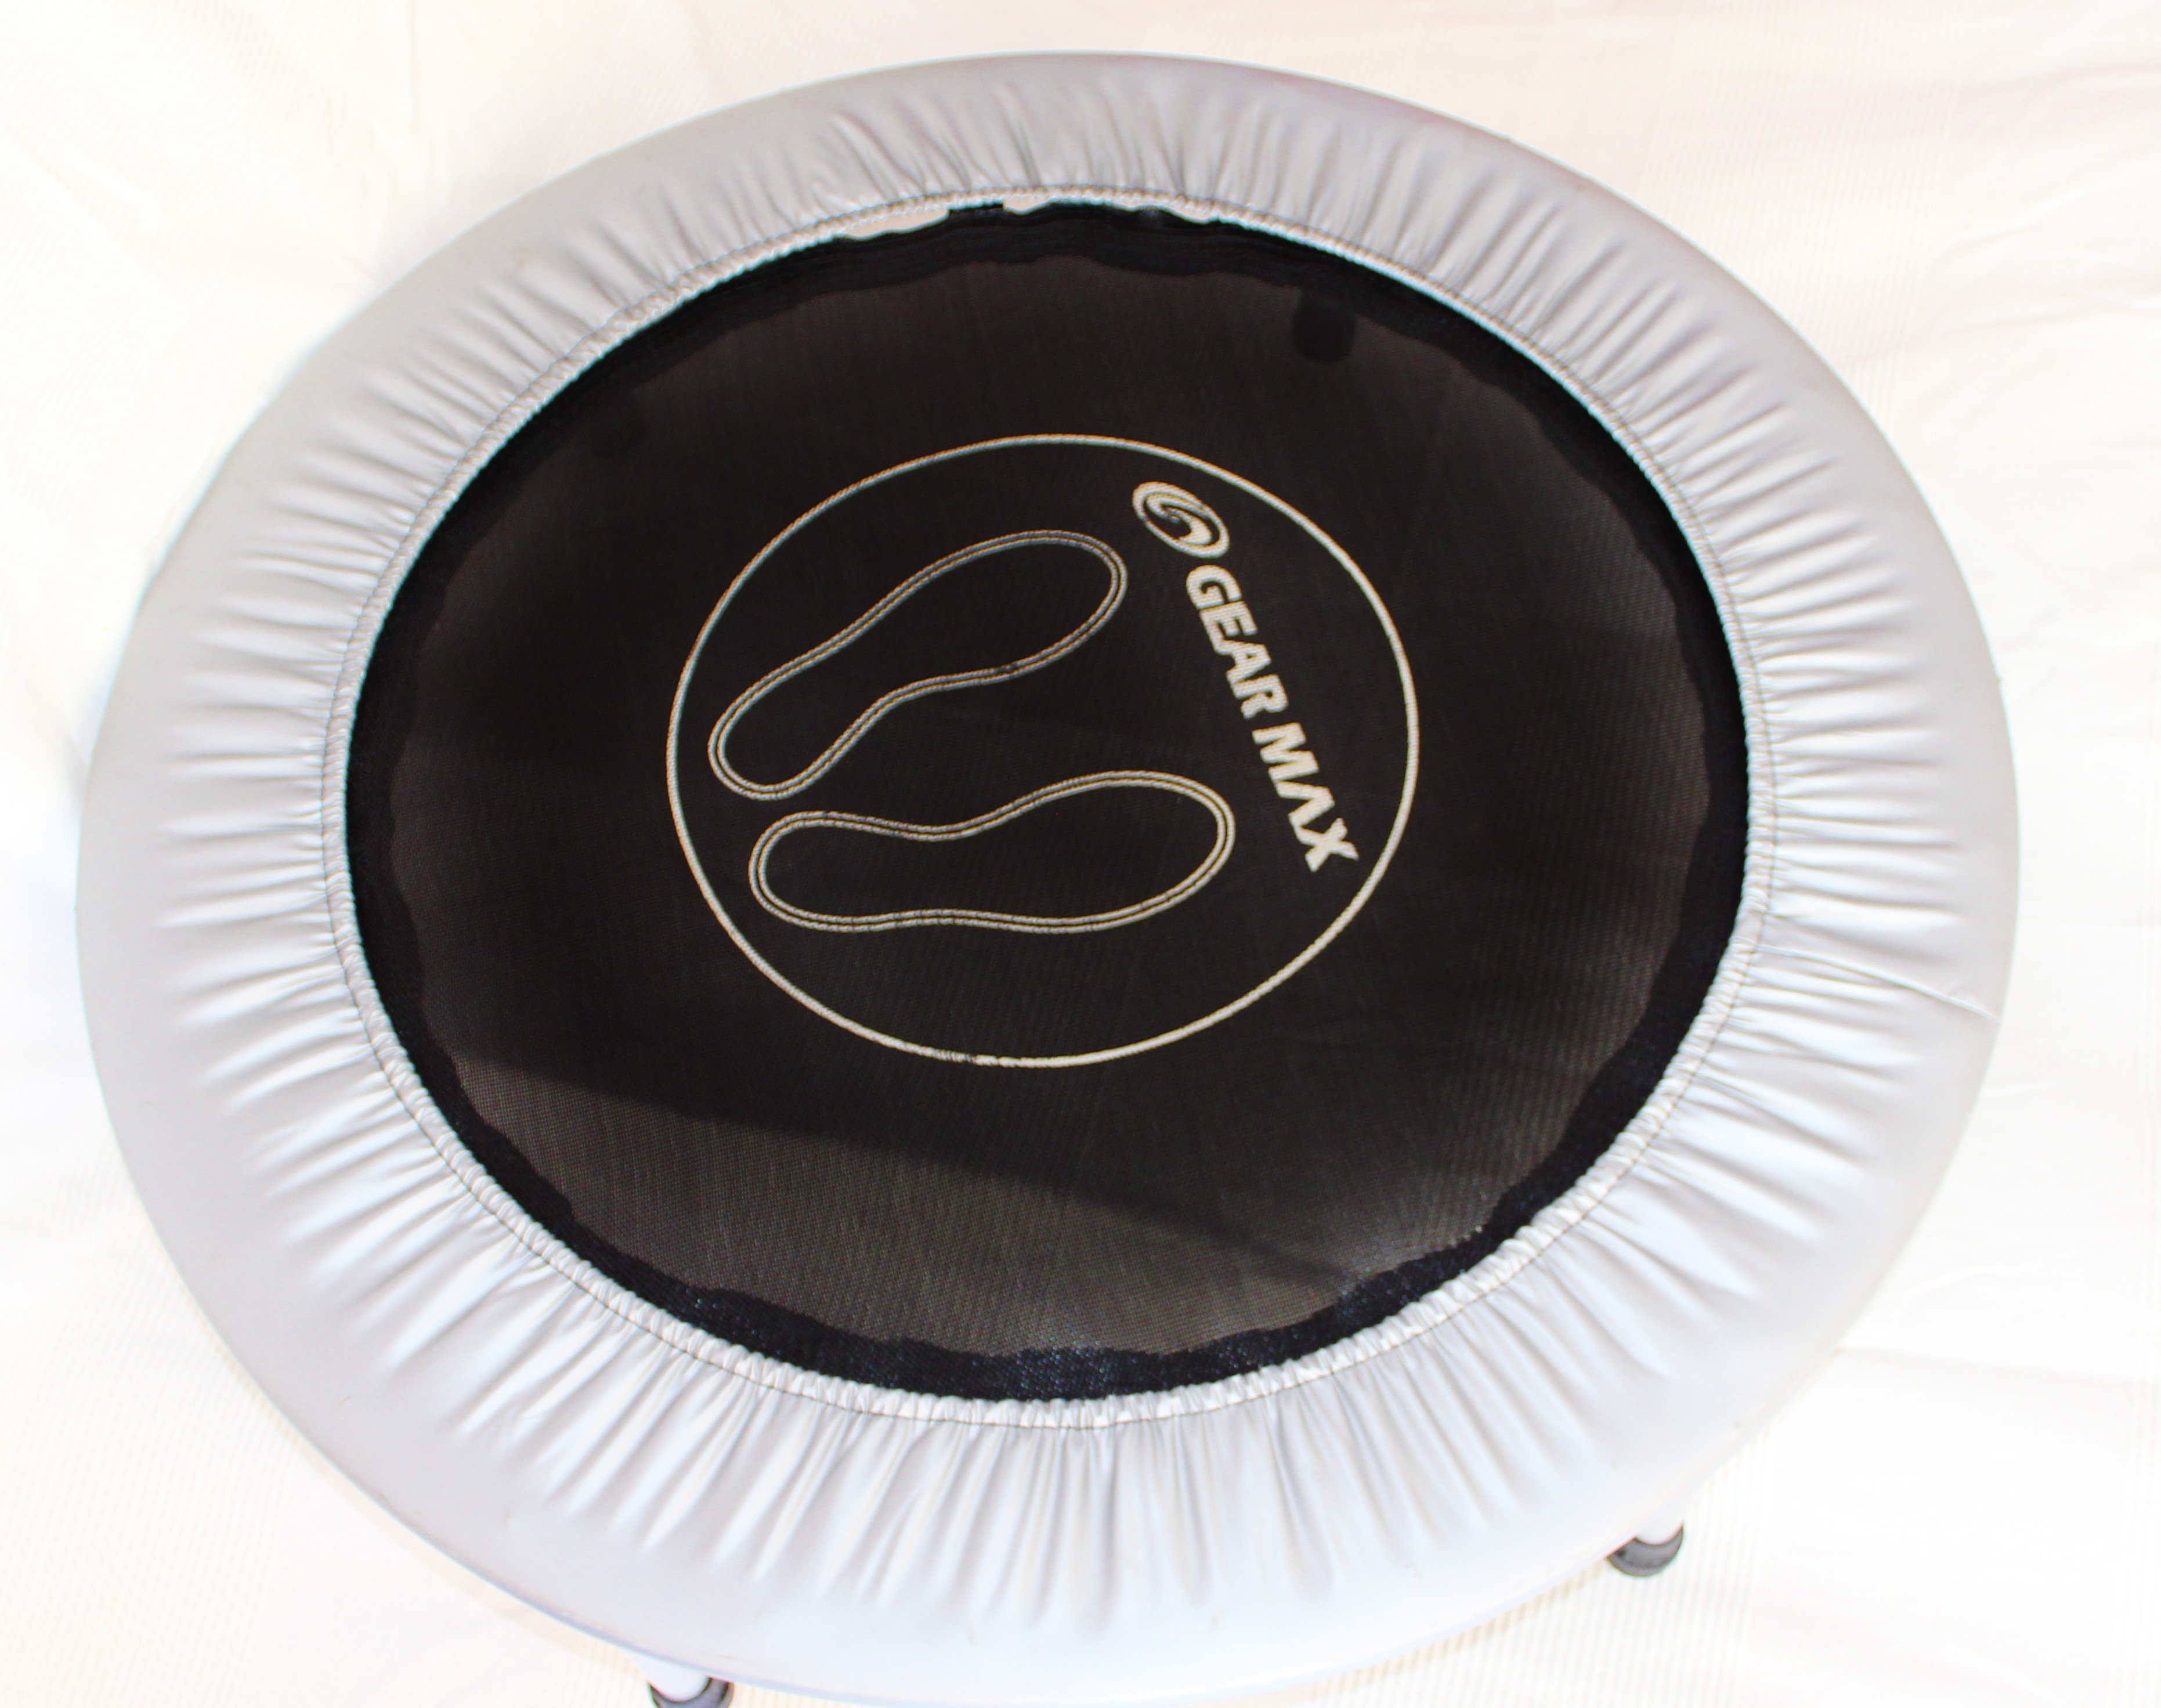
sport, fitness, trampoline, ball, dishware